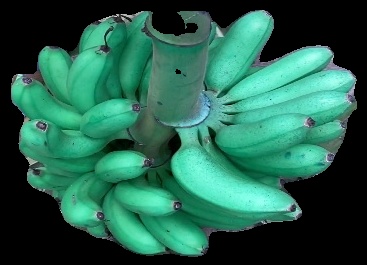
Variety: rasbale
Grade: grade1